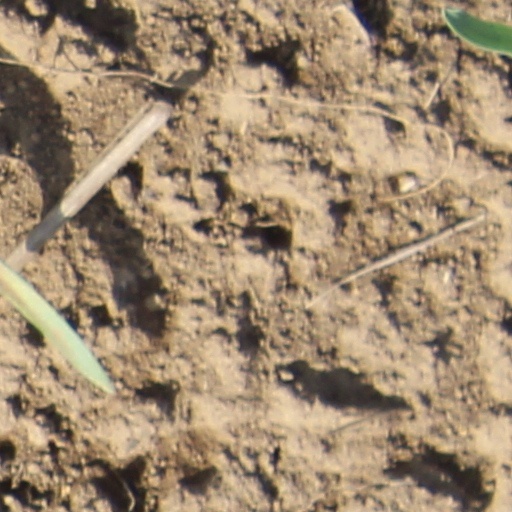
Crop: wheat